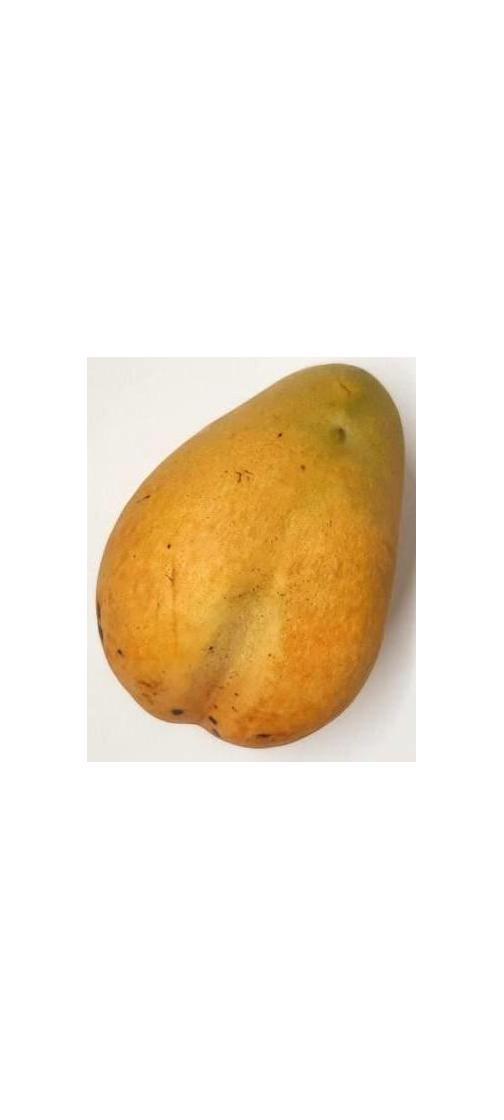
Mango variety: Bari-11